Black Hand (character)

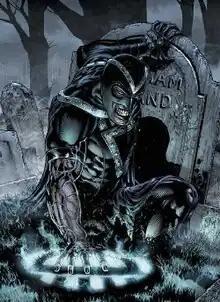
Black Hand as depicted in "Green Lantern" (vol. 5) #11 (July 2012), art by Doug Mahnke.

Black Hand (William Derek Hand) is a supervillain and a recurring foe to Green Lantern.